Laminin 111

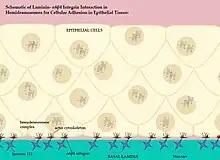
A schematic diagram of the laminin 111-α6β4 integrin interaction in hemidesmosomes for cell adhesion in epithelial tissue.

In cell adhesion laminin-111 and other isoforms are important proteins that anchor cells to the extracellular matrix (ECM). The linkage between cells and the ECM is formed by binding cell surface receptors to one end of the laminin α chain and binding ECM components to another region of the laminin. Globular domains (G-Domain) of the α chain are the regions on laminin-111 that allow the binding of integrins, glycoproteins, sulfated glycolipids and dystroglycan.